Borley Rectory

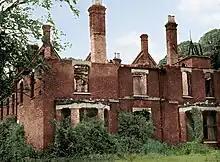
Rectory after the fire

On 27 February 1939, the new owner of Borley Rectory, Captain W. H. Gregson, was unpacking boxes and accidentally knocked over an oil lamp in the hallway. The house was never connected to a gas or electricity supply, and water was obtained from a well in the courtyard. The fire quickly spread and the house was severely damaged. After investigating the cause of the blaze, the insurance company concluded that the fire seemed to have been started deliberately.